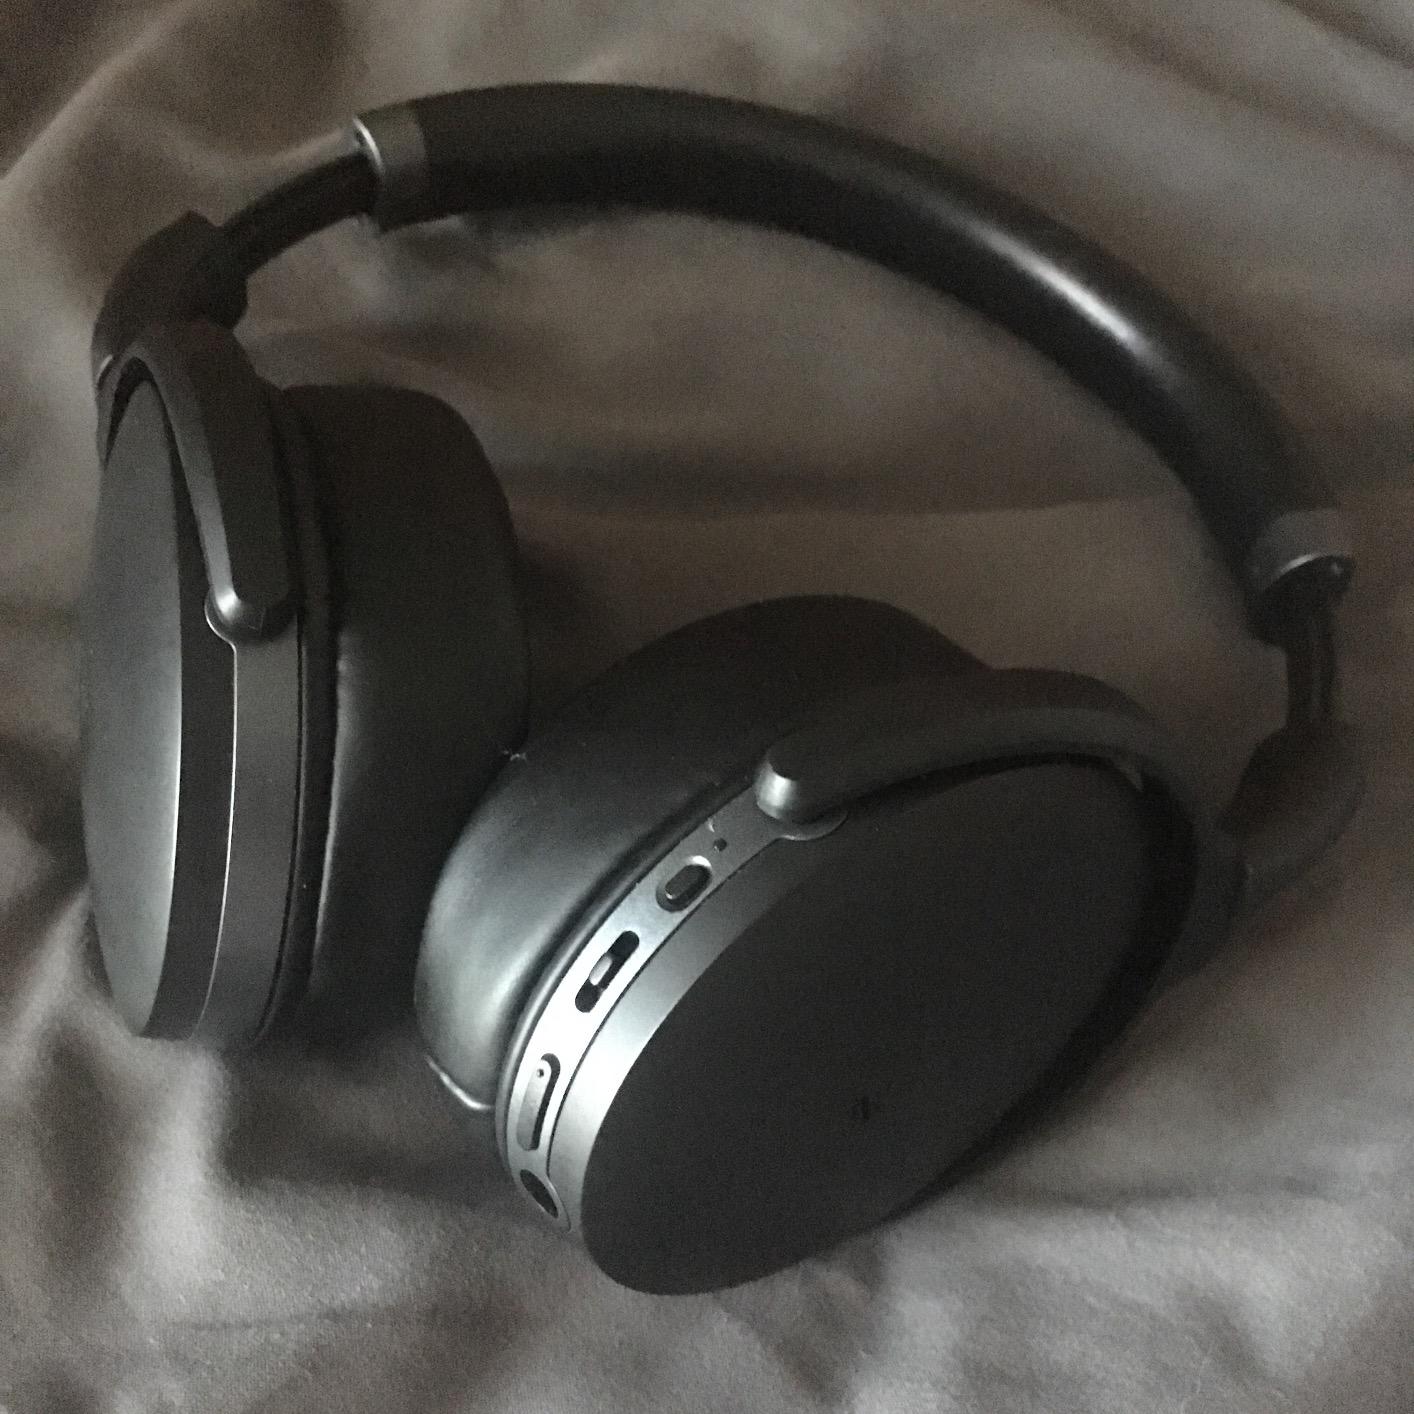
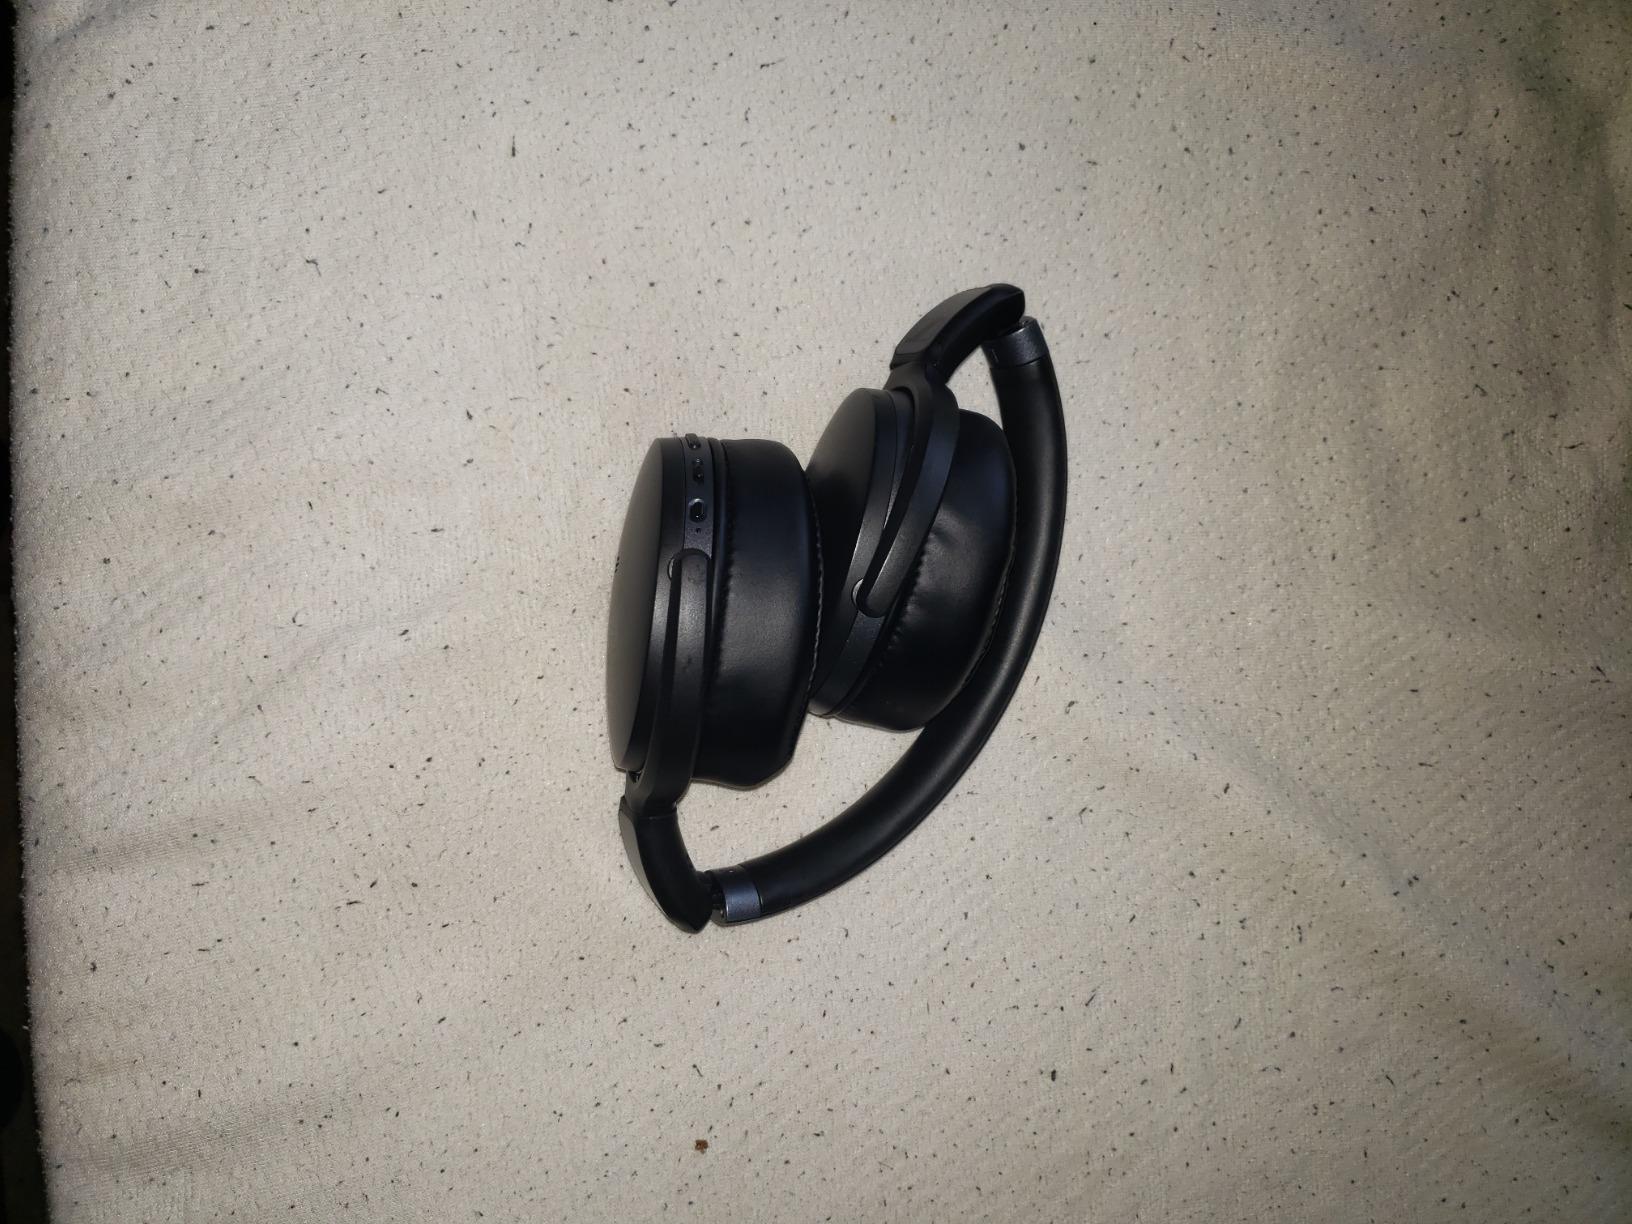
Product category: headphones
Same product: yes